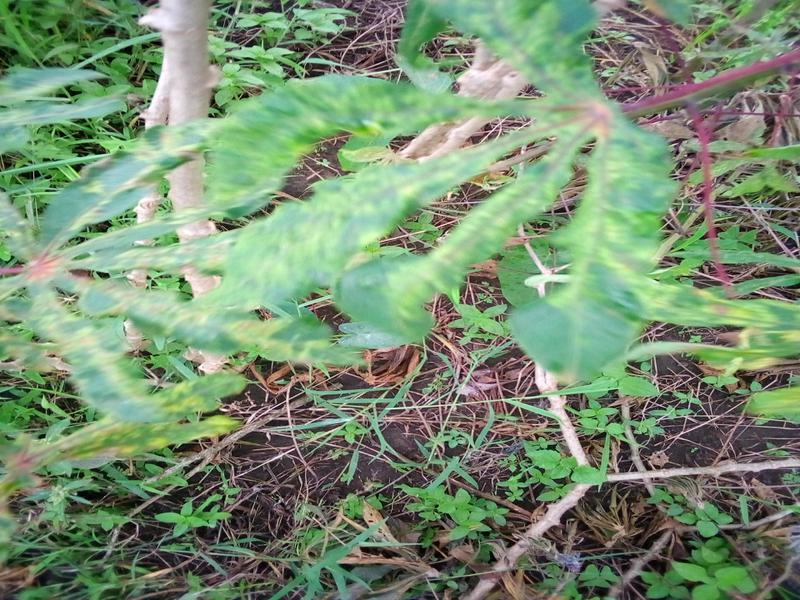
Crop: cassava
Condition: mosaic_disease